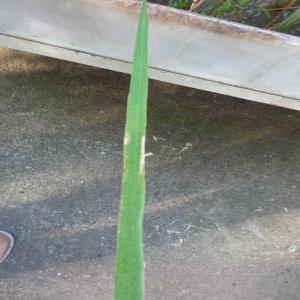
Disease: Bacterialblight